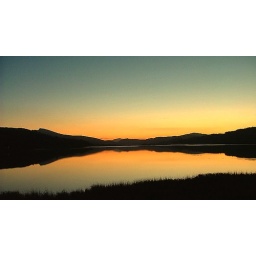
Beauty in sky and water